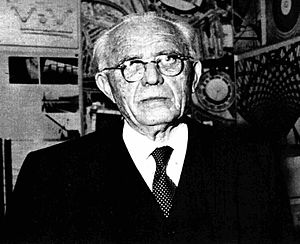
Pier Luigi Nervi
1969
Pier Luigi Nervi var en italiensk arkitekt og ingeniør, hvis forskning i betonens anvendelsesmuligheder i byggeriet resulterede i en række storslåede konstruktioner, bl.a. stadionanlæg i Firenze og Rom, udstillingshaller, hangarer og banegårde. Han deltog endvidere i opførelsen af UNESCO-huset i Paris.